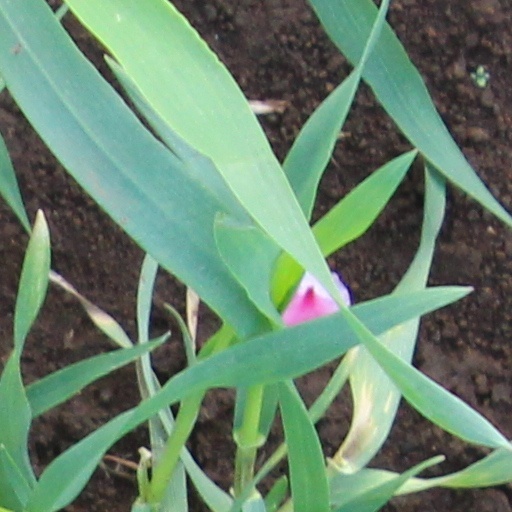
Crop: wheat